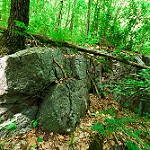
Label: forest